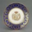
Label: plate